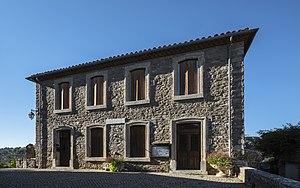
Minerve, Menèrba en occitan, est une commune française située dans le département de l'Hérault en région Occitanie.